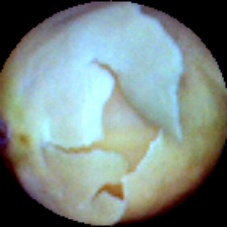
Label: Skin-damaged